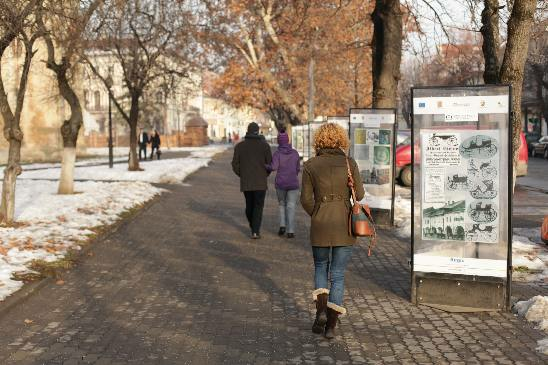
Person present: Yes